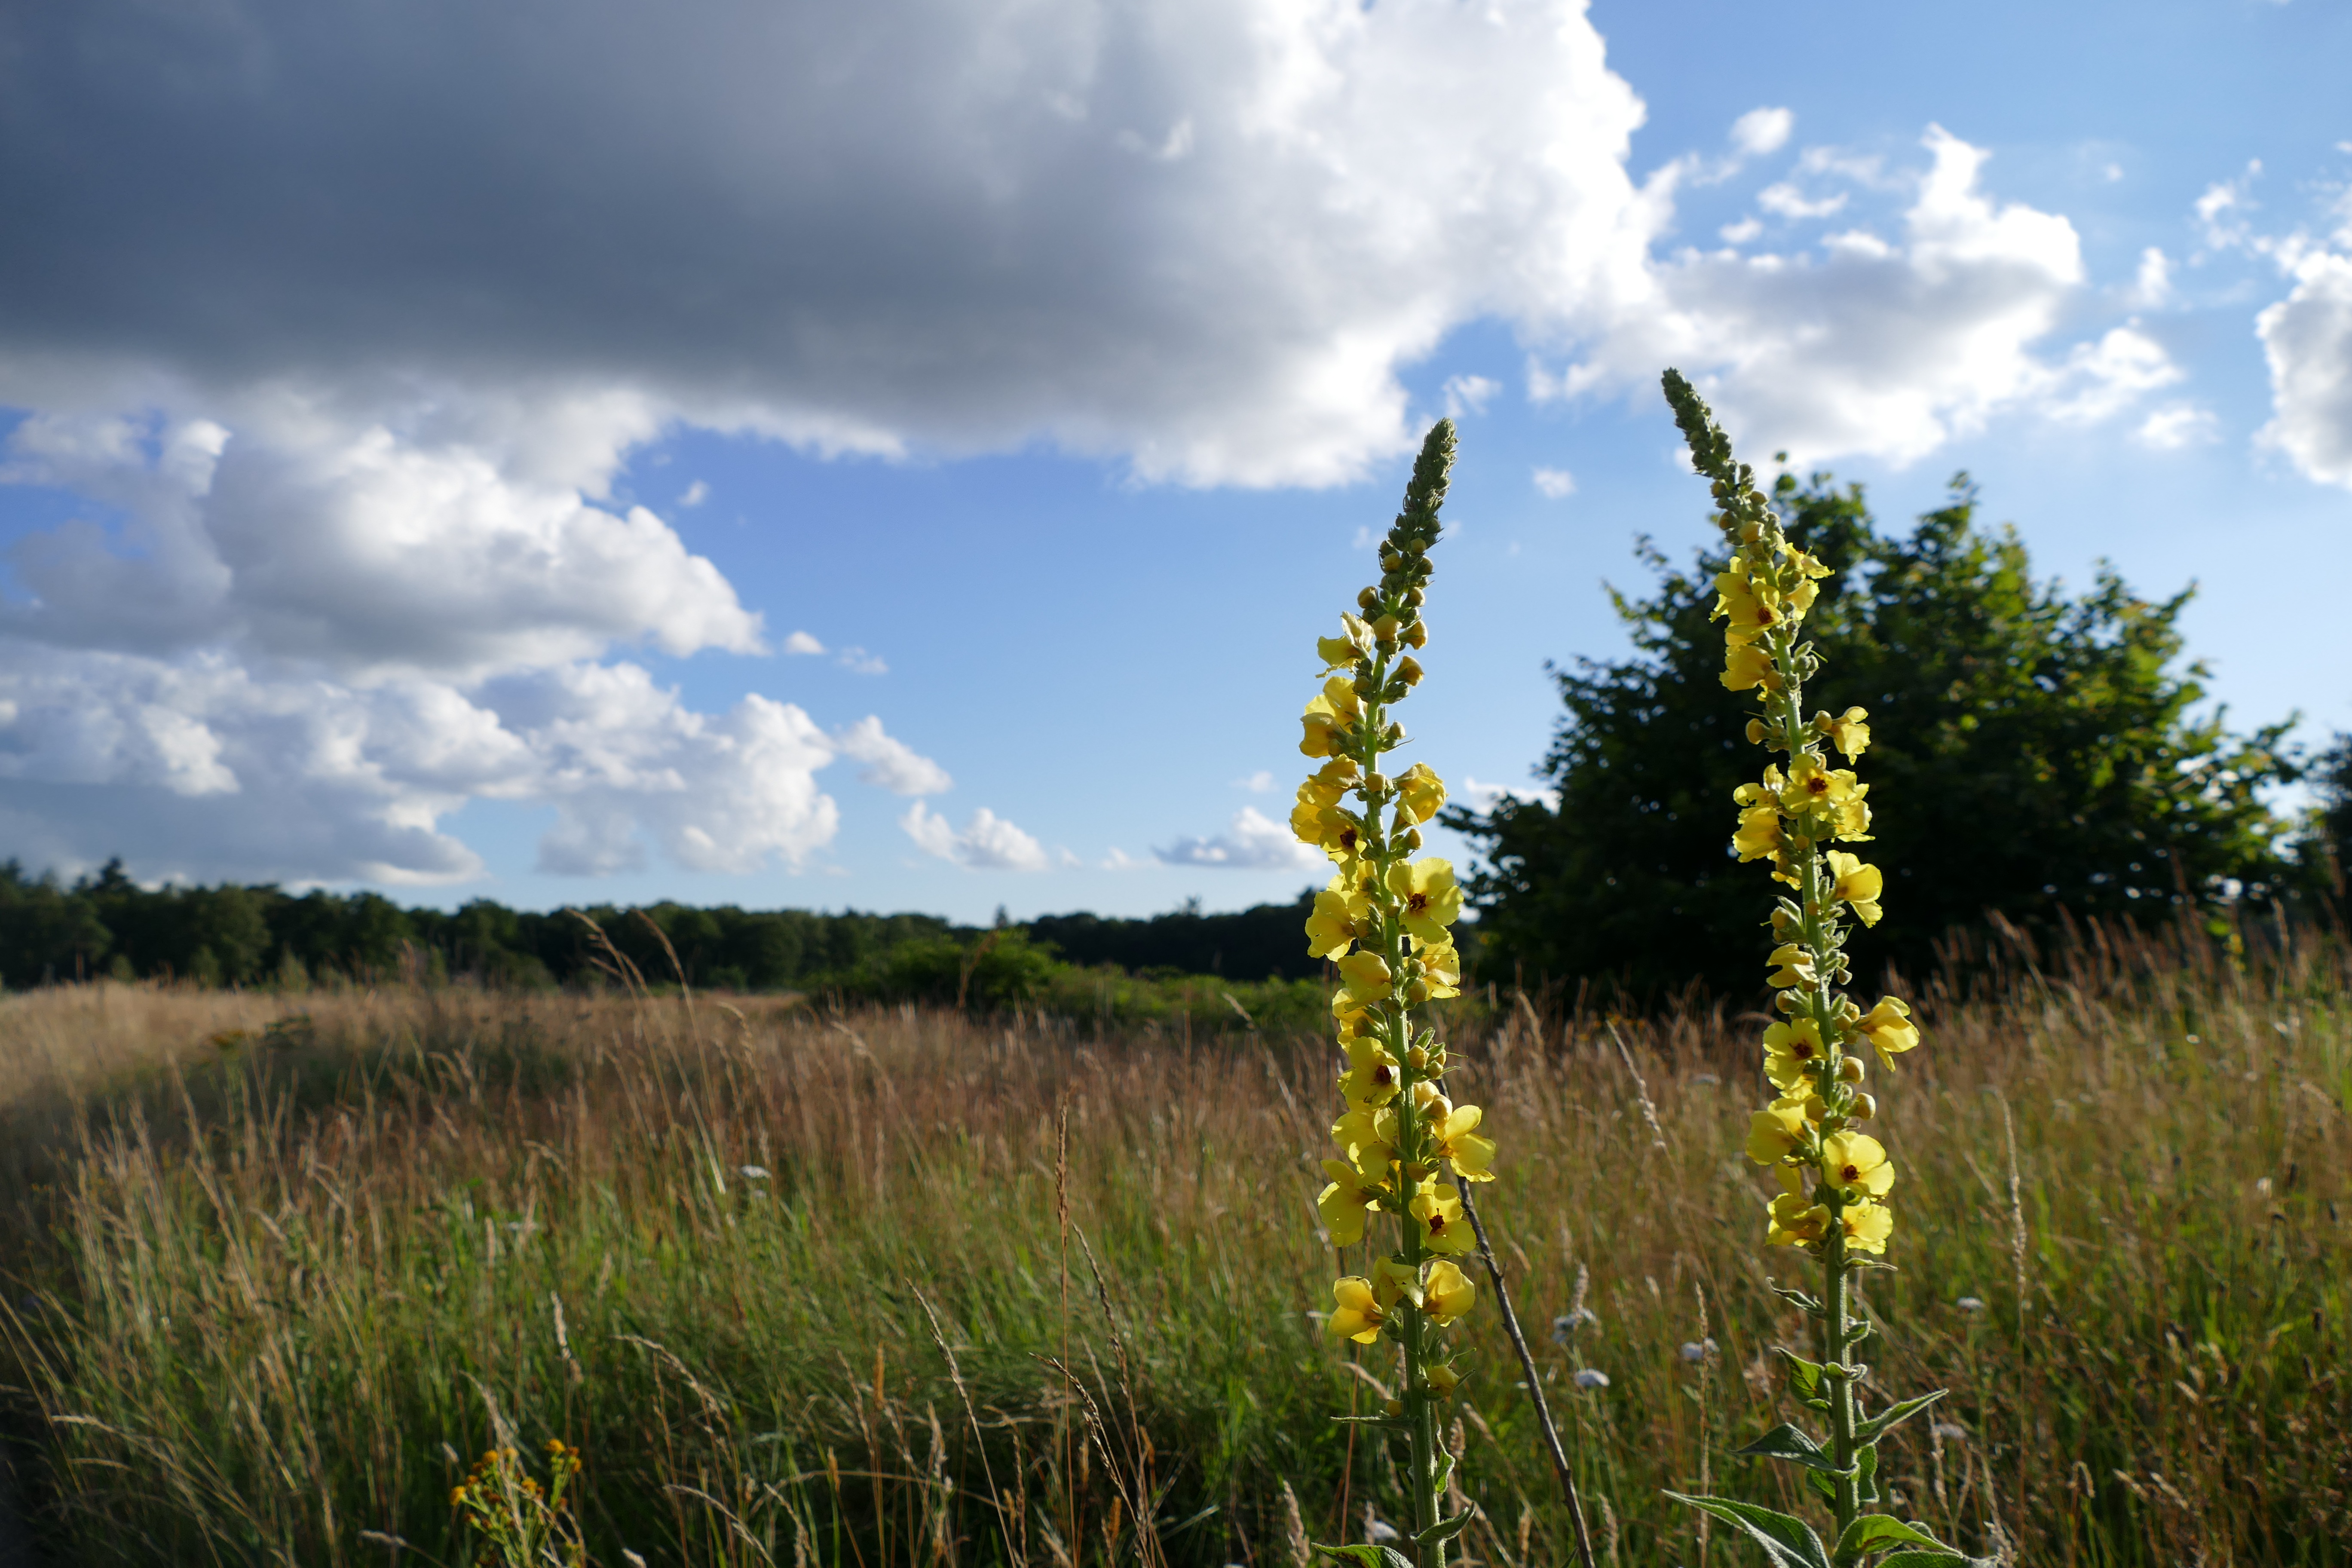
landscape, tree, nature, grass, horizon, cloud, plant, sky, field, meadow, prairie, sunlight, air, flower, pasture, agriculture, flora, plain, plants, wildflower, clouds, colors, grassland, wetland, habitat, ecosystem, rural area, natural environment, grass family